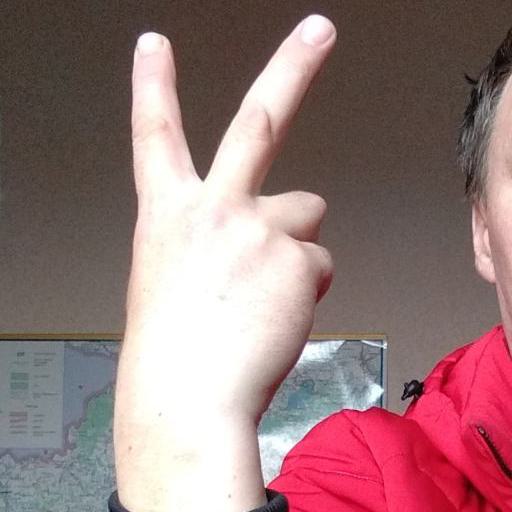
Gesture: peace_inverted